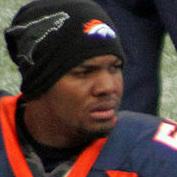
Age: 22